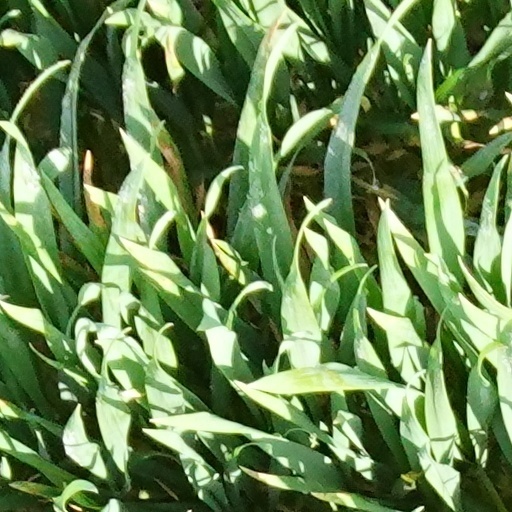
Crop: wheat